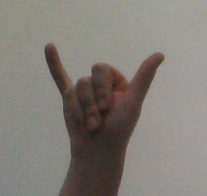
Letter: ya